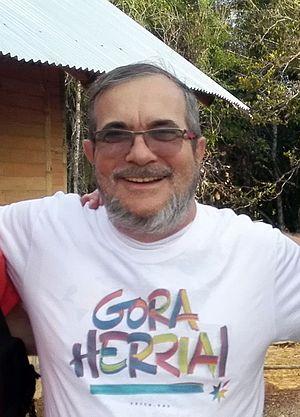
Rodrigo Londoño Echeverri, plus connu par les pseudonymes Timoleón Jiménez ou Timochenko, est un ex-guérillero colombien. Il est né le 22 janvier 1959 à Calarcá, Quindío en Colombie.